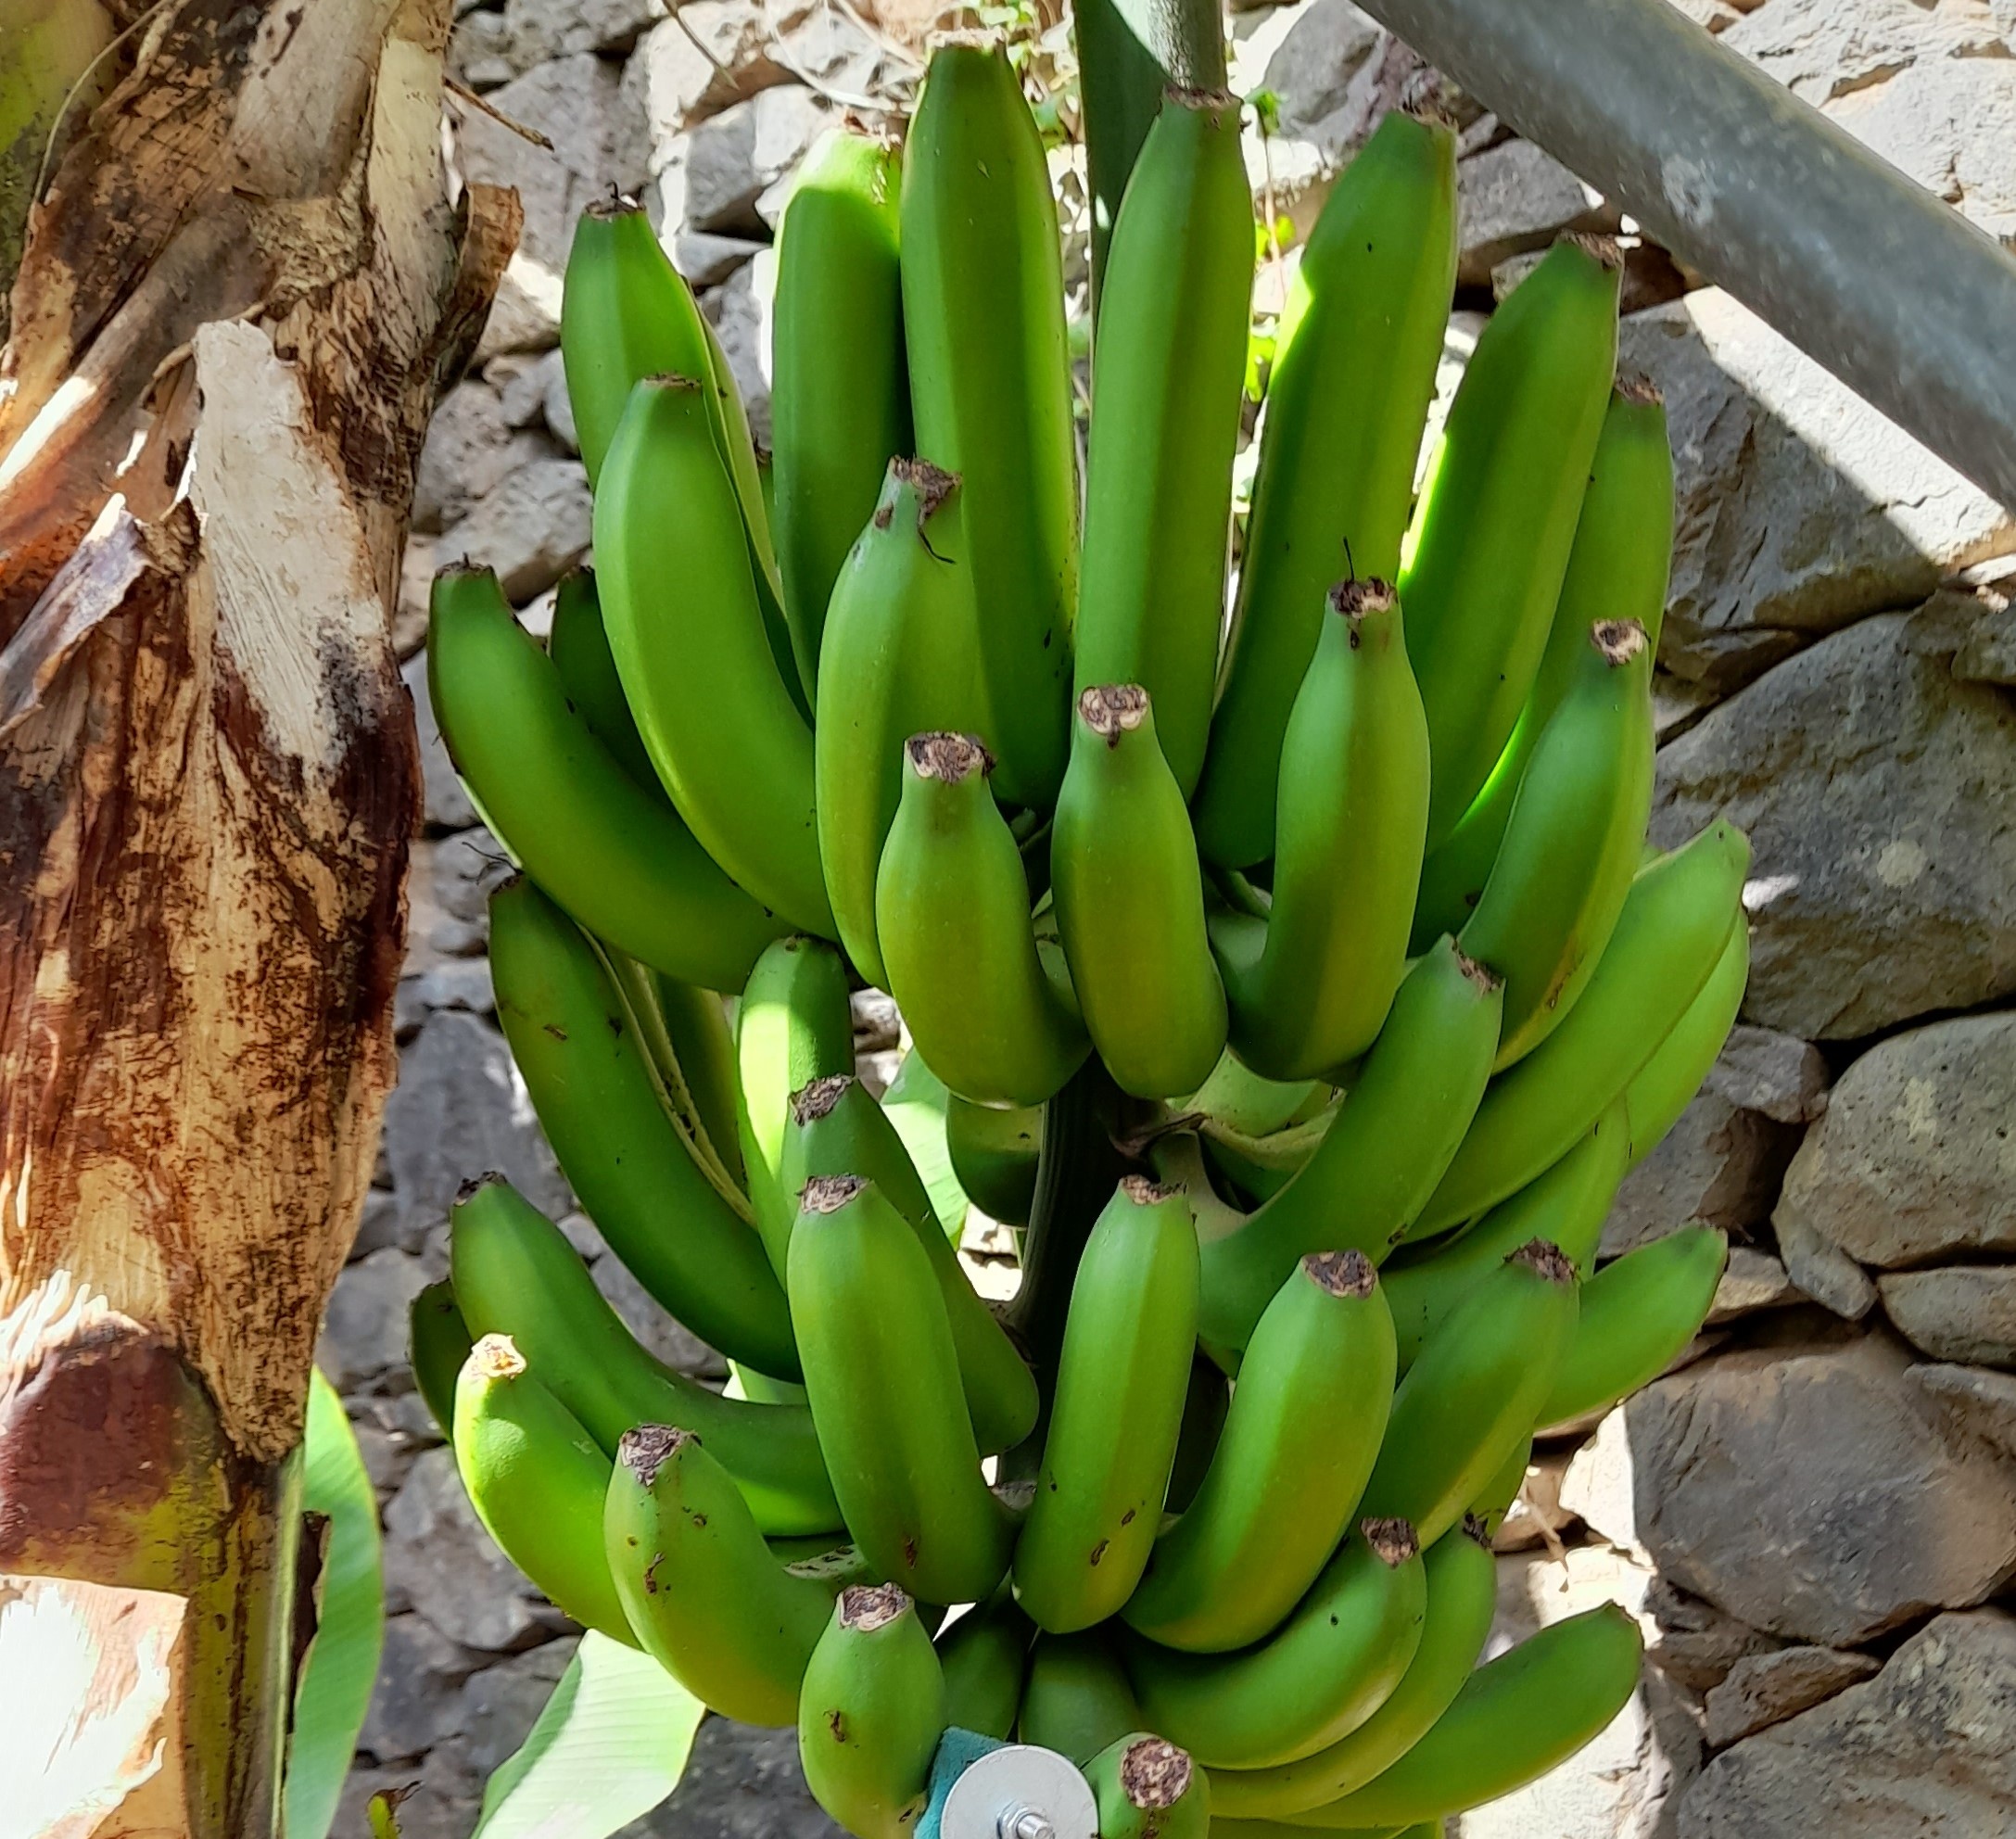
Label: Keep